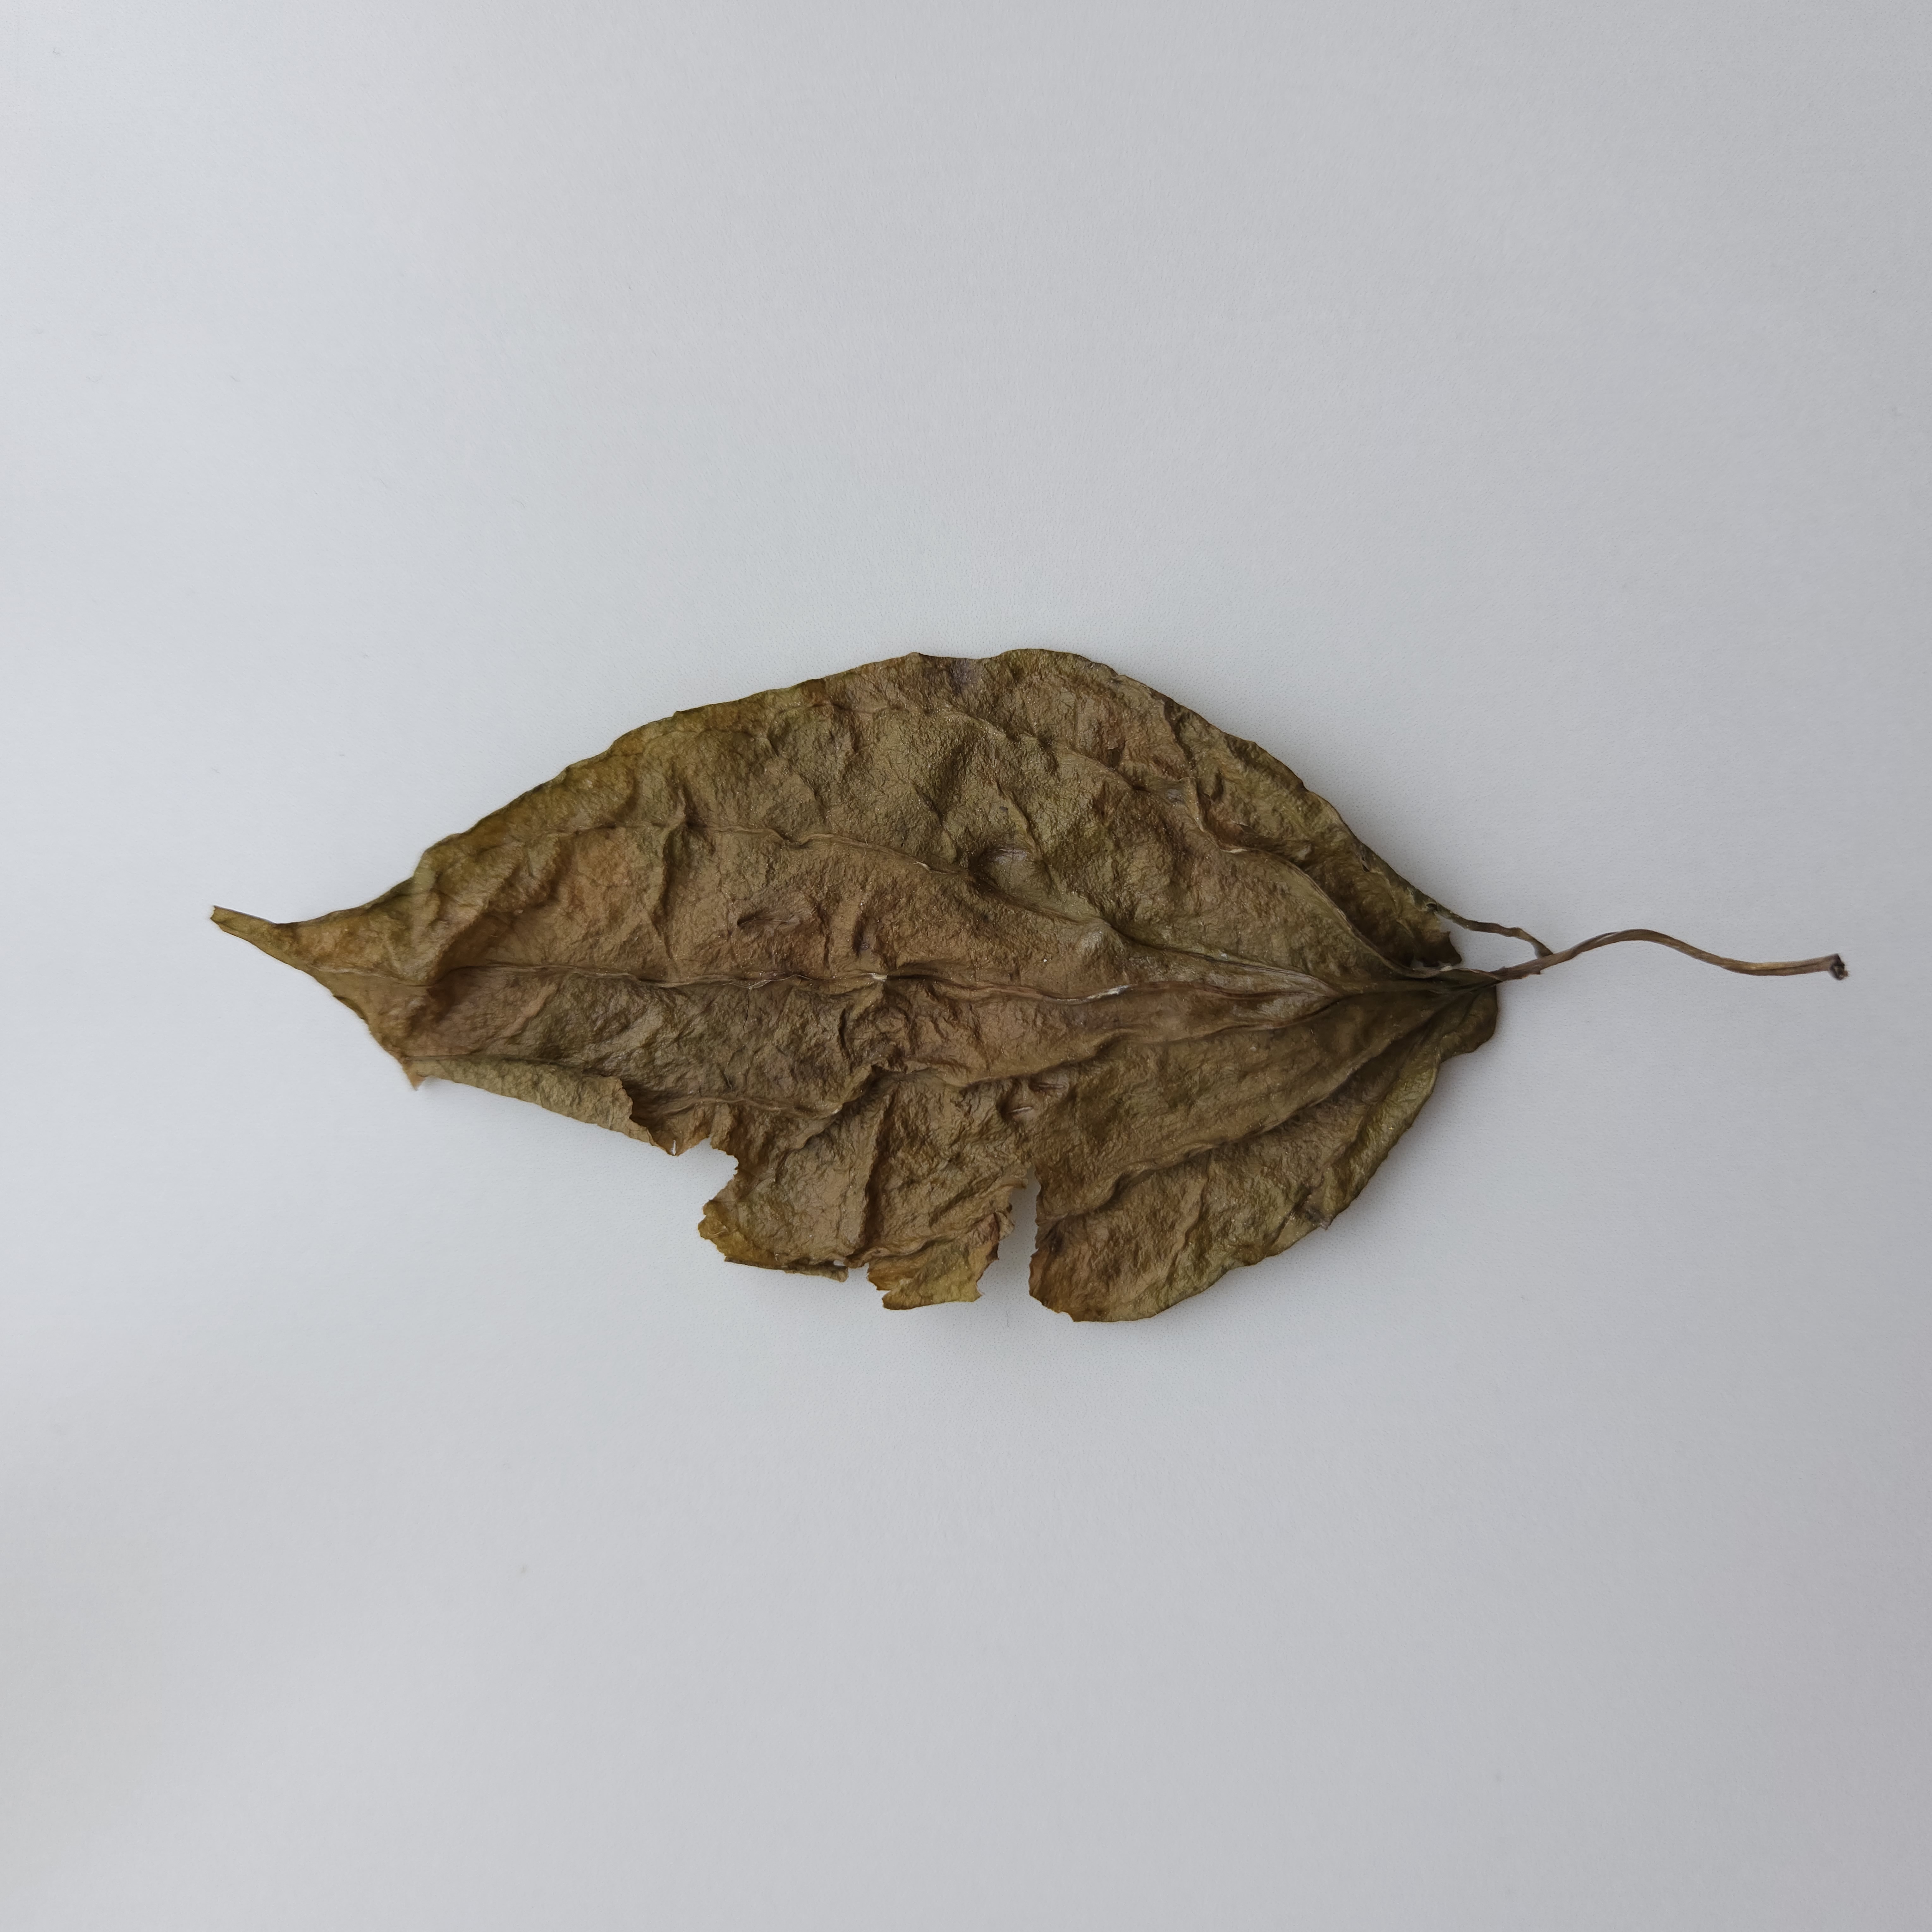
Label: Dried